Şehzade Ahmed Nureddin (son of Abdul Hamid II)

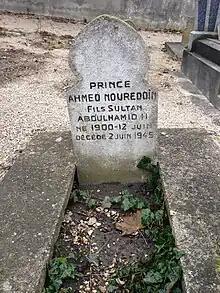
Grave of Nureddin Efendi, Bobigny Graveyard, Paris

At the exile of the imperial family in March 1924, Nureddin, his wife, and his tutor Halil Bey settled in Naples, Italy. He was later joined by his mother and brother-in-law, Celaleddin Bey. On 14 January 1925, he gave the power of attorney to Sami Günzberg, a well-known Turkish Jewish lawyer, authorising him to regain from usurpers buildings, lands, mines, concessions left by Abdul Hamid situated in Turkish territory and elsewhere.